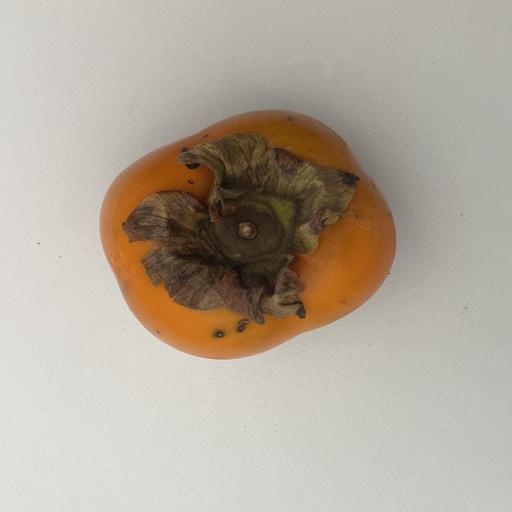
Crop type: Persimmon